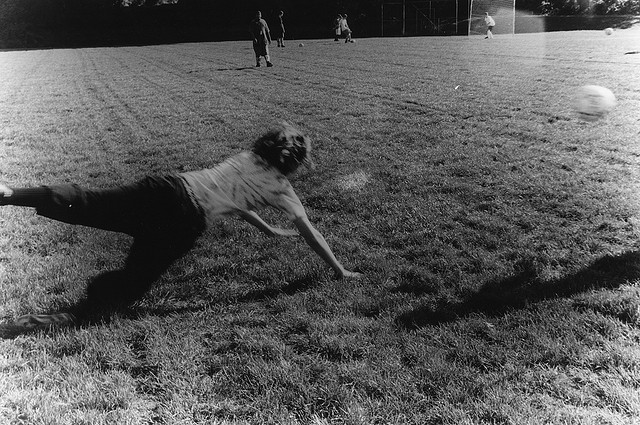
một cô bé đang bay người để cứu bóng